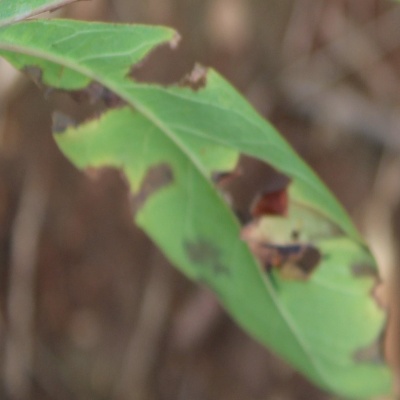
Crop: Cassava
Condition: brown spot